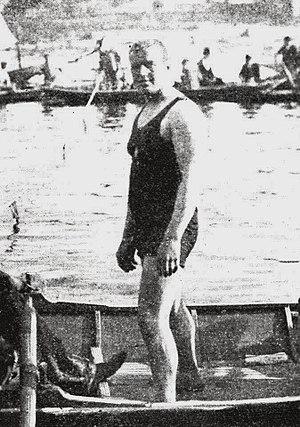
La natation lors des Jeux olympiques de 1900, organisés dans le cadre de l'Exposition universelle de Paris, est pour la deuxième fois une discipline olympique. Elle figurait déjà au programme lors des premiers Jeux de l'époque moderne à Athènes en 1896, mais les épreuves sont différentes.
John Arthur Jarvis, né le 24 février 1872 à Leicester et mort le 9 mai 1933 à Londres, est un nageur britannique, plusieurs fois champion olympique.